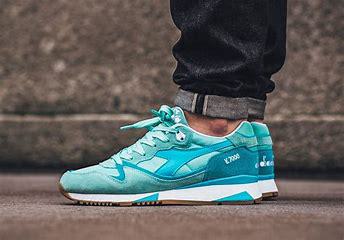
Brand: Diadora
Model: V7000